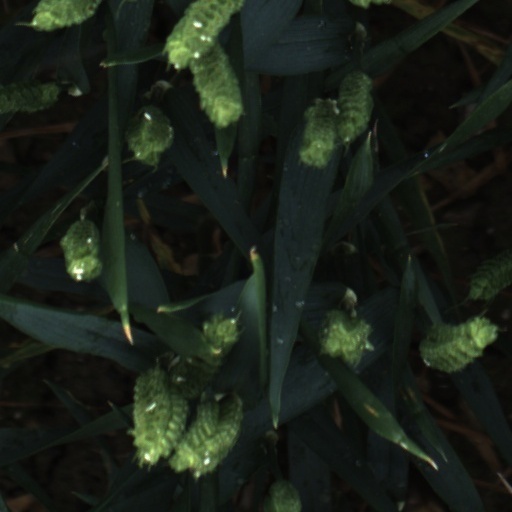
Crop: wheat